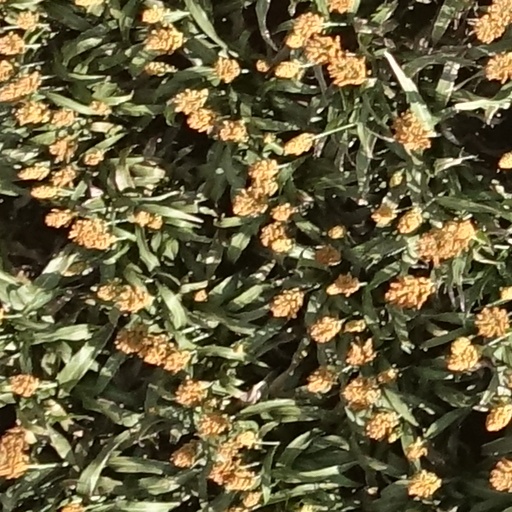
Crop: sorghum